Yamaha YM2414

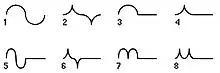

The YM2414, a.k.a. OPZ, is an eight-channel sound chip developed by Yamaha. It was used in many mid-market phase/frequency modulation-based synthesizers, including Yamaha's TX81Z (the first product to feature the chip and was named after it), DX11, YS200 family, the Korg Z3 guitar synthesizer, and many other devices. A successor was released as the upgraded OPZII/YM2424, used only in the Yamaha V50.